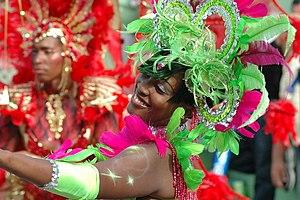
Carnaval de Saint-Martin
Saint-Martin est un territoire français situé dans les Caraïbes, dans la partie nord de l’île de Saint-Martin, dans les Antilles, portant le statut de collectivité d'outre-mer française depuis le 15 juillet 2007. Avant cette date, elle faisait partie intégrante du département d'outre-mer de la Guadeloupe.